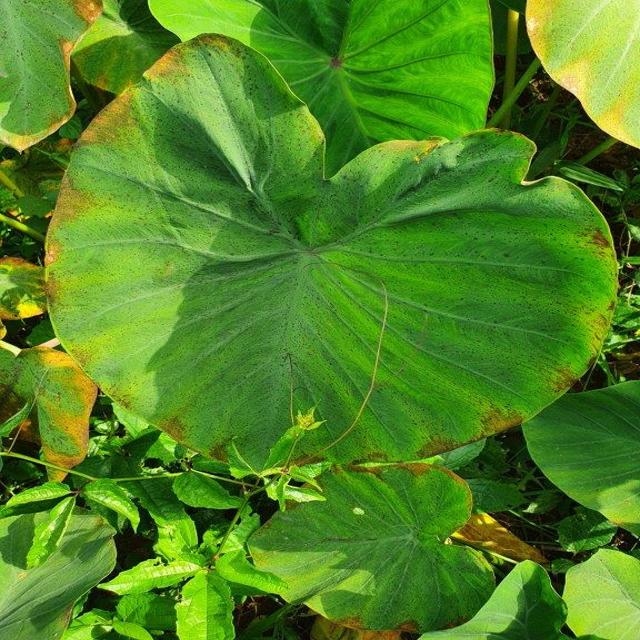
Label: Mid_Blight